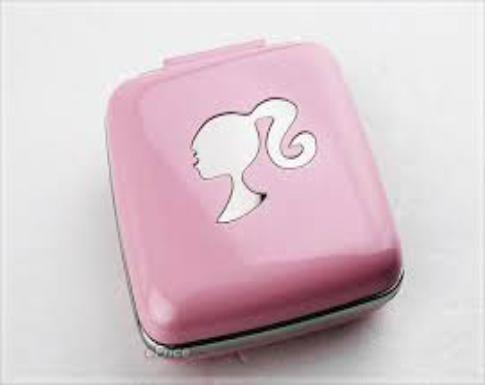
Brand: Barbie
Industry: Clothes